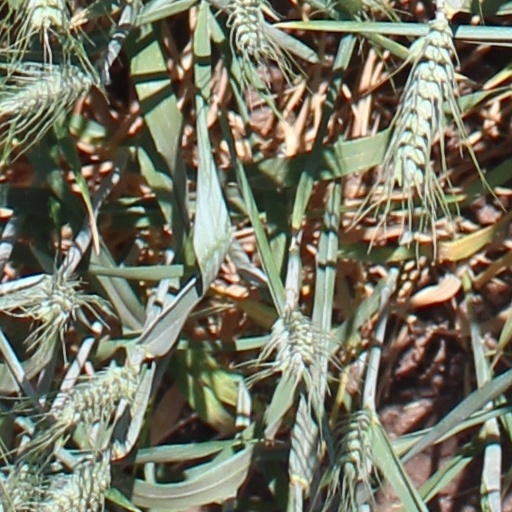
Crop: wheat